Anthony Bimba

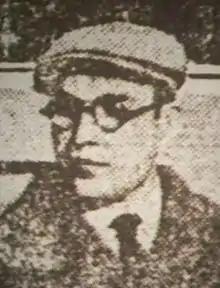
Bimba at the time of his 1926 trial for blasphemy and sedition

Antanas "Anthony" Bimba Jr. (1894–1982) was a Lithuanian-born American newspaper editor, historian, and radical political activist. An editor of a number of Lithuanian Marxist periodicals published in the United States, Bimba is best remembered as the defendant in a 1926 legal case in which he was charged with sedition and violation of a 229-year-old law against blasphemy in the state of Massachusetts.